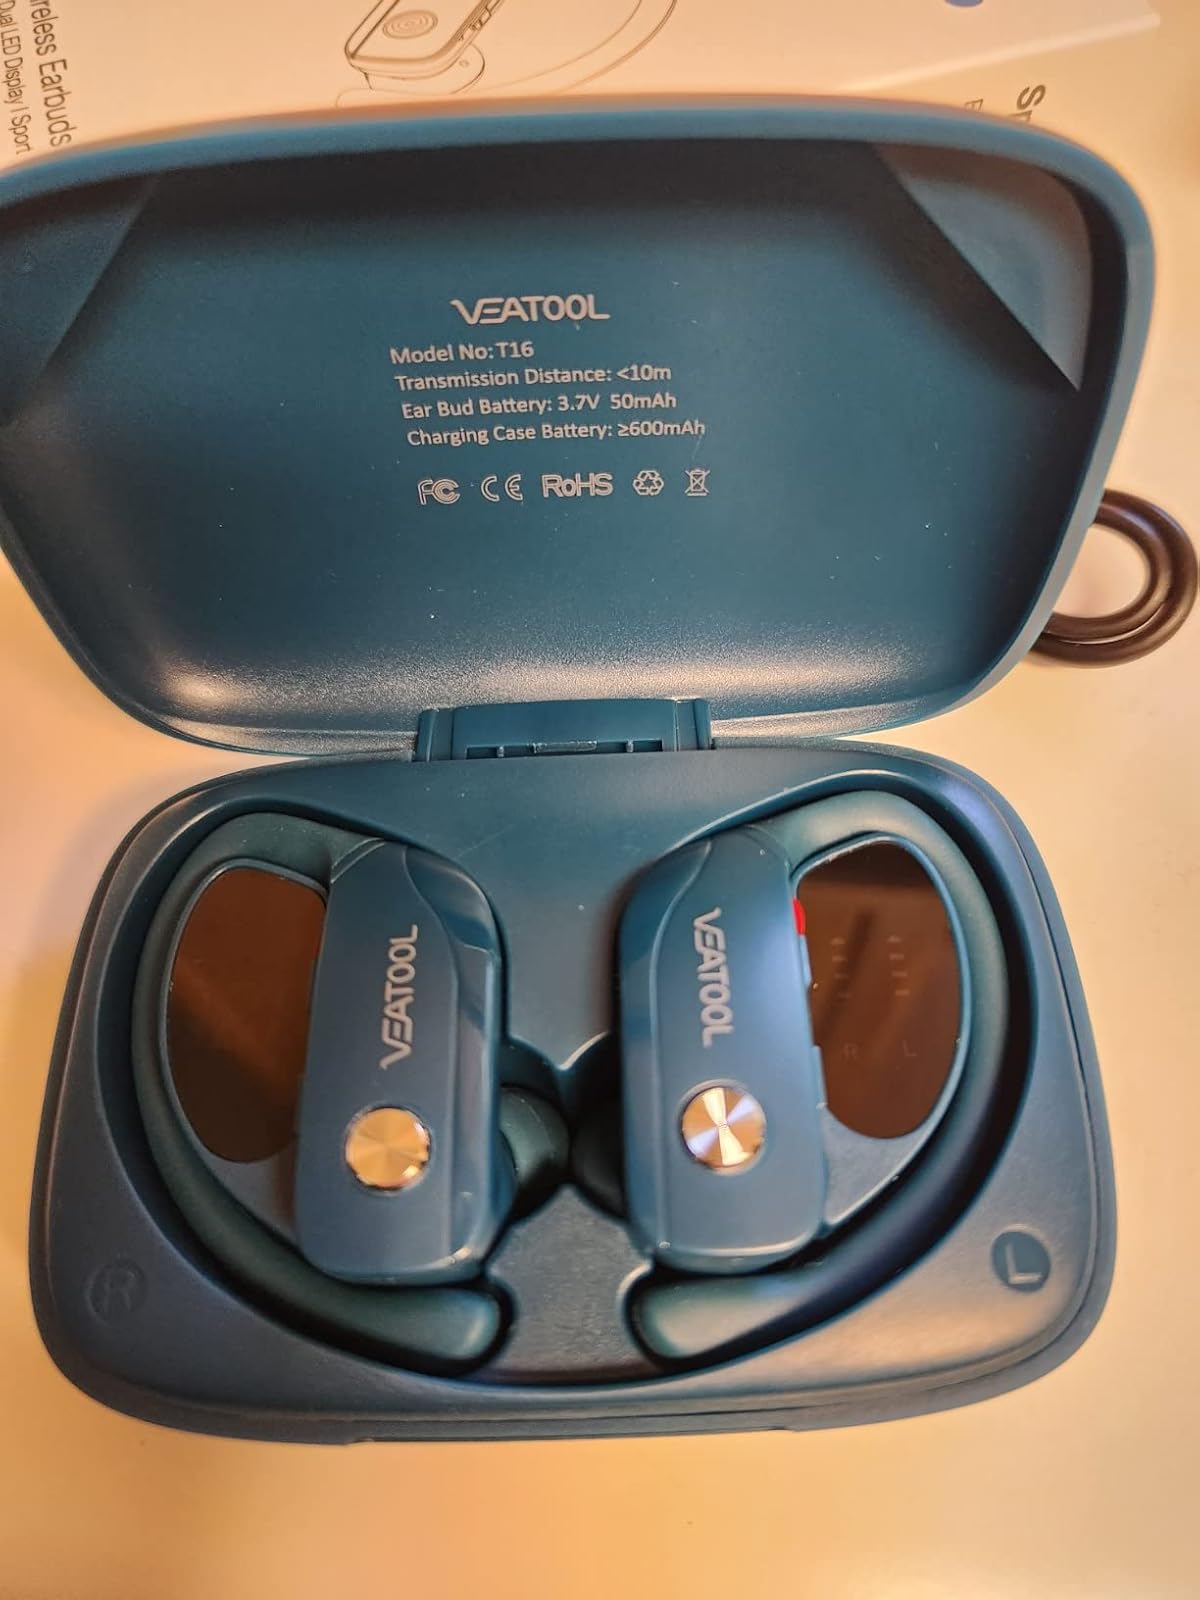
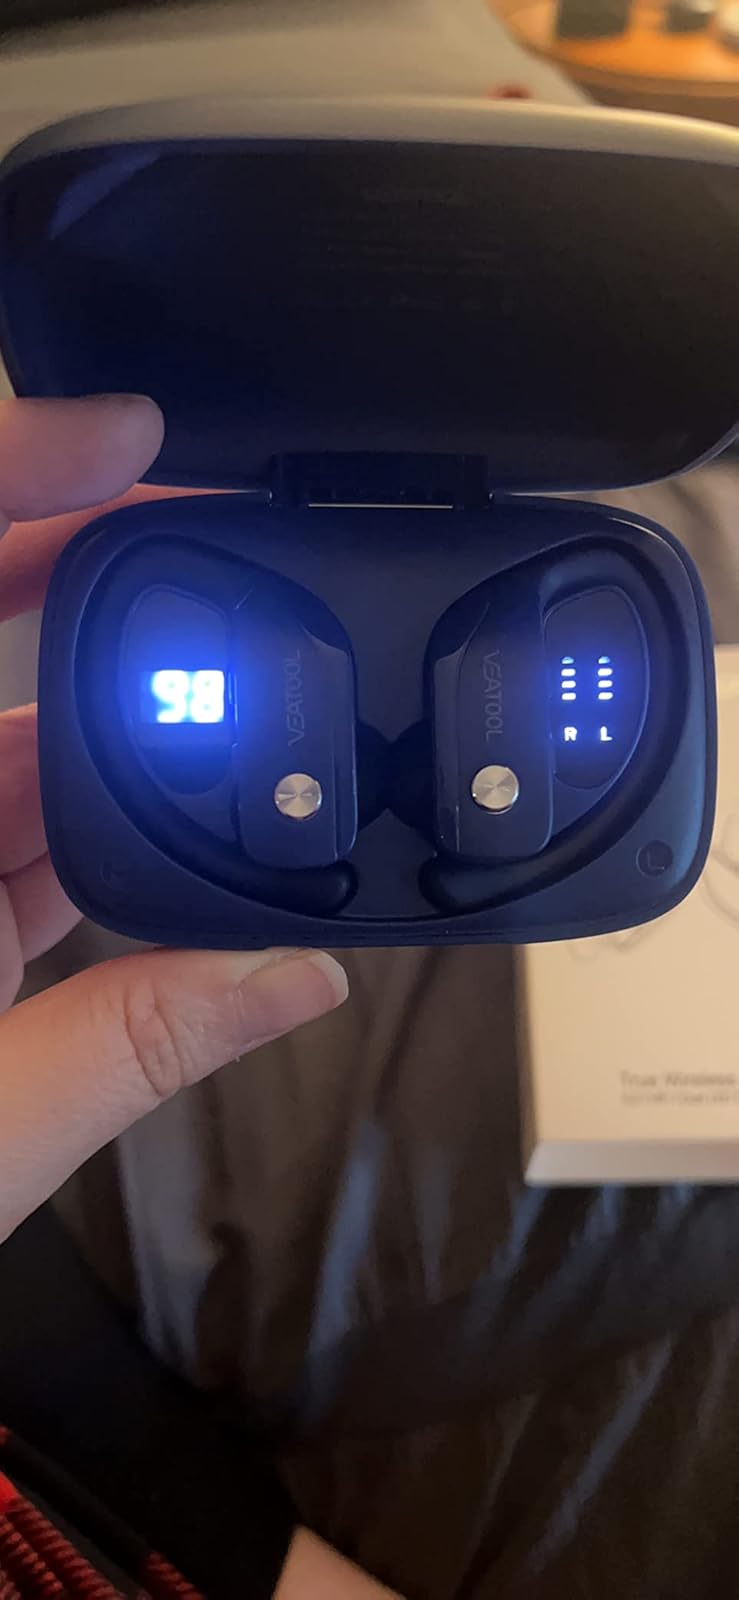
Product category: earbuds
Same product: no